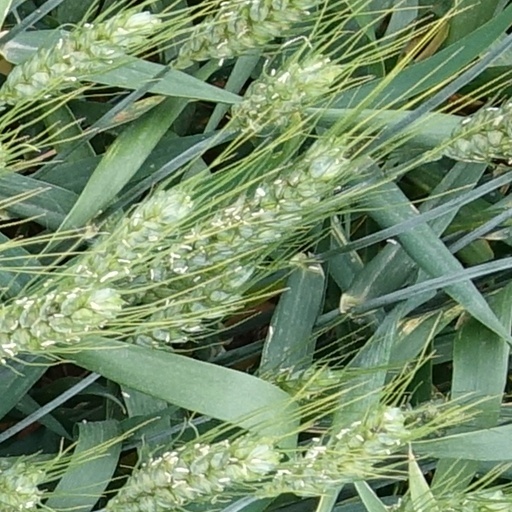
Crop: wheat